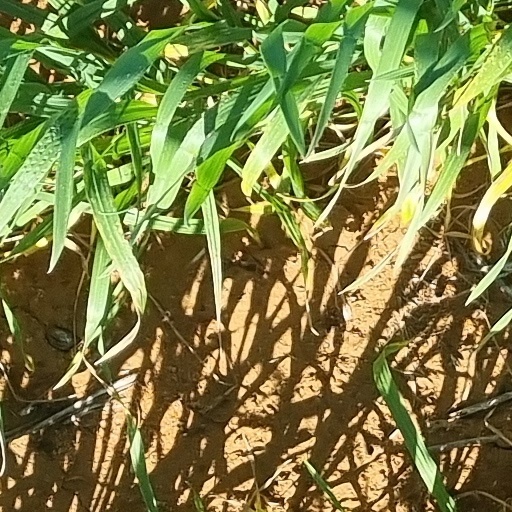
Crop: wheat